Cedar Haven

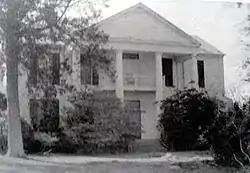
Front of the house

Cedar Haven was a historic Greek Revival plantation house located near Faunsdale, Alabama. It was built in 1850 by Phillip J. Weaver. Weaver was a prominent merchant and planter. He was born in Mifflintown, Pennsylvania in 1797 and relocated to Selma from Uniontown, Maryland in 1818. He ran a very successful store in Selma and also maintained a home there. Weaver was the paternal grandfather of the artist Clara Weaver Parrish.